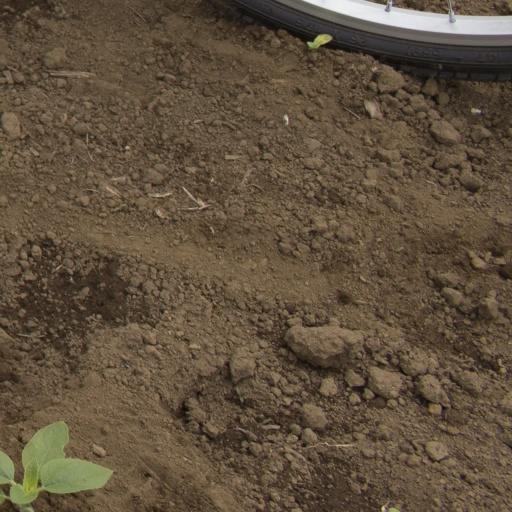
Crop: Jerusalem artichoke